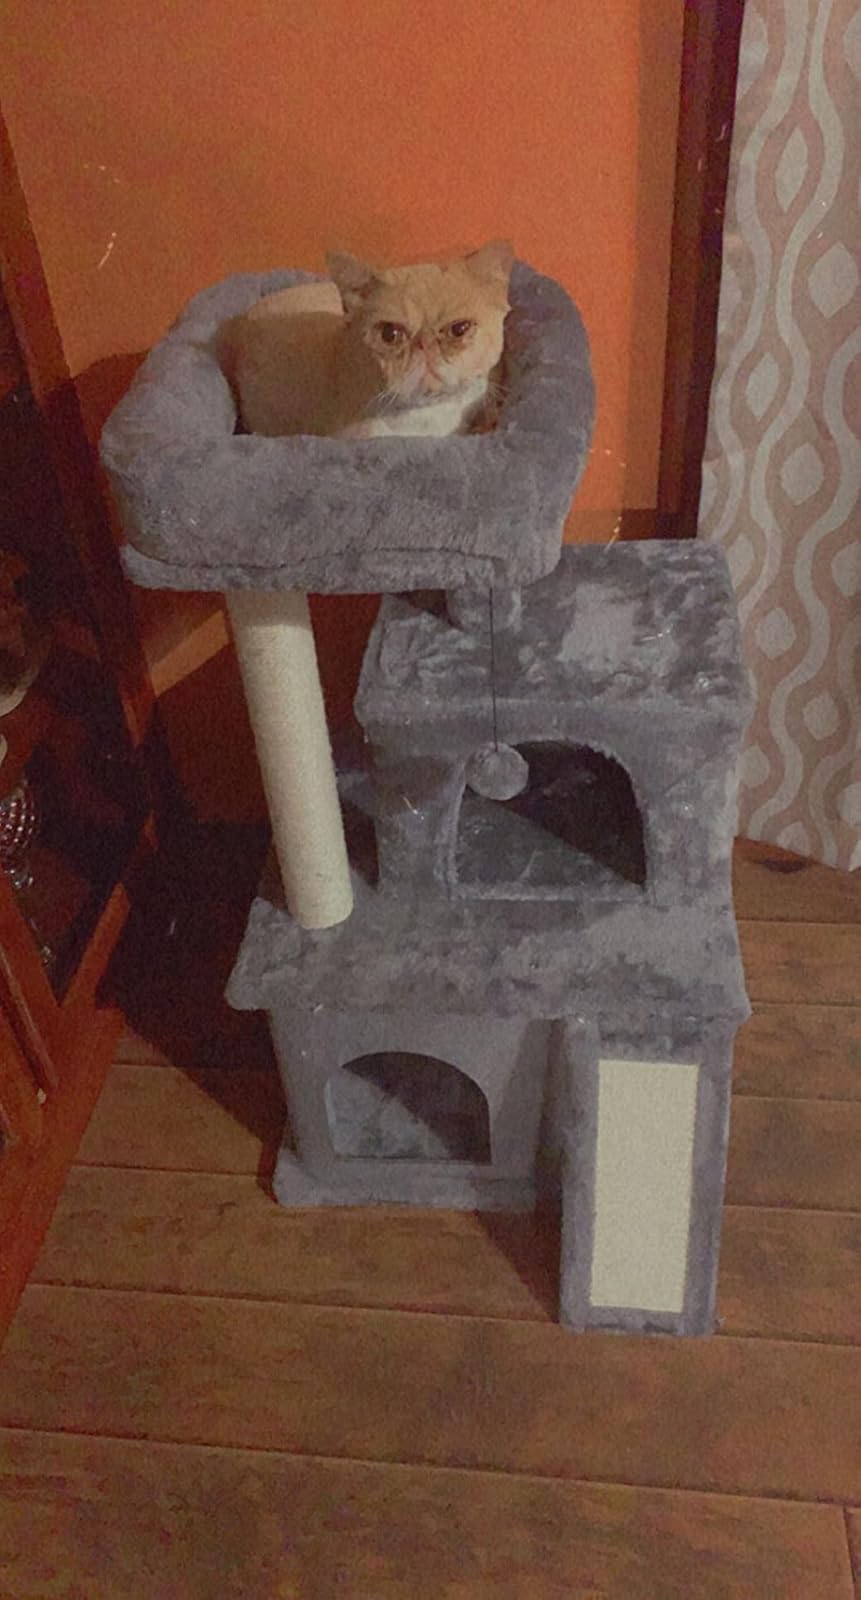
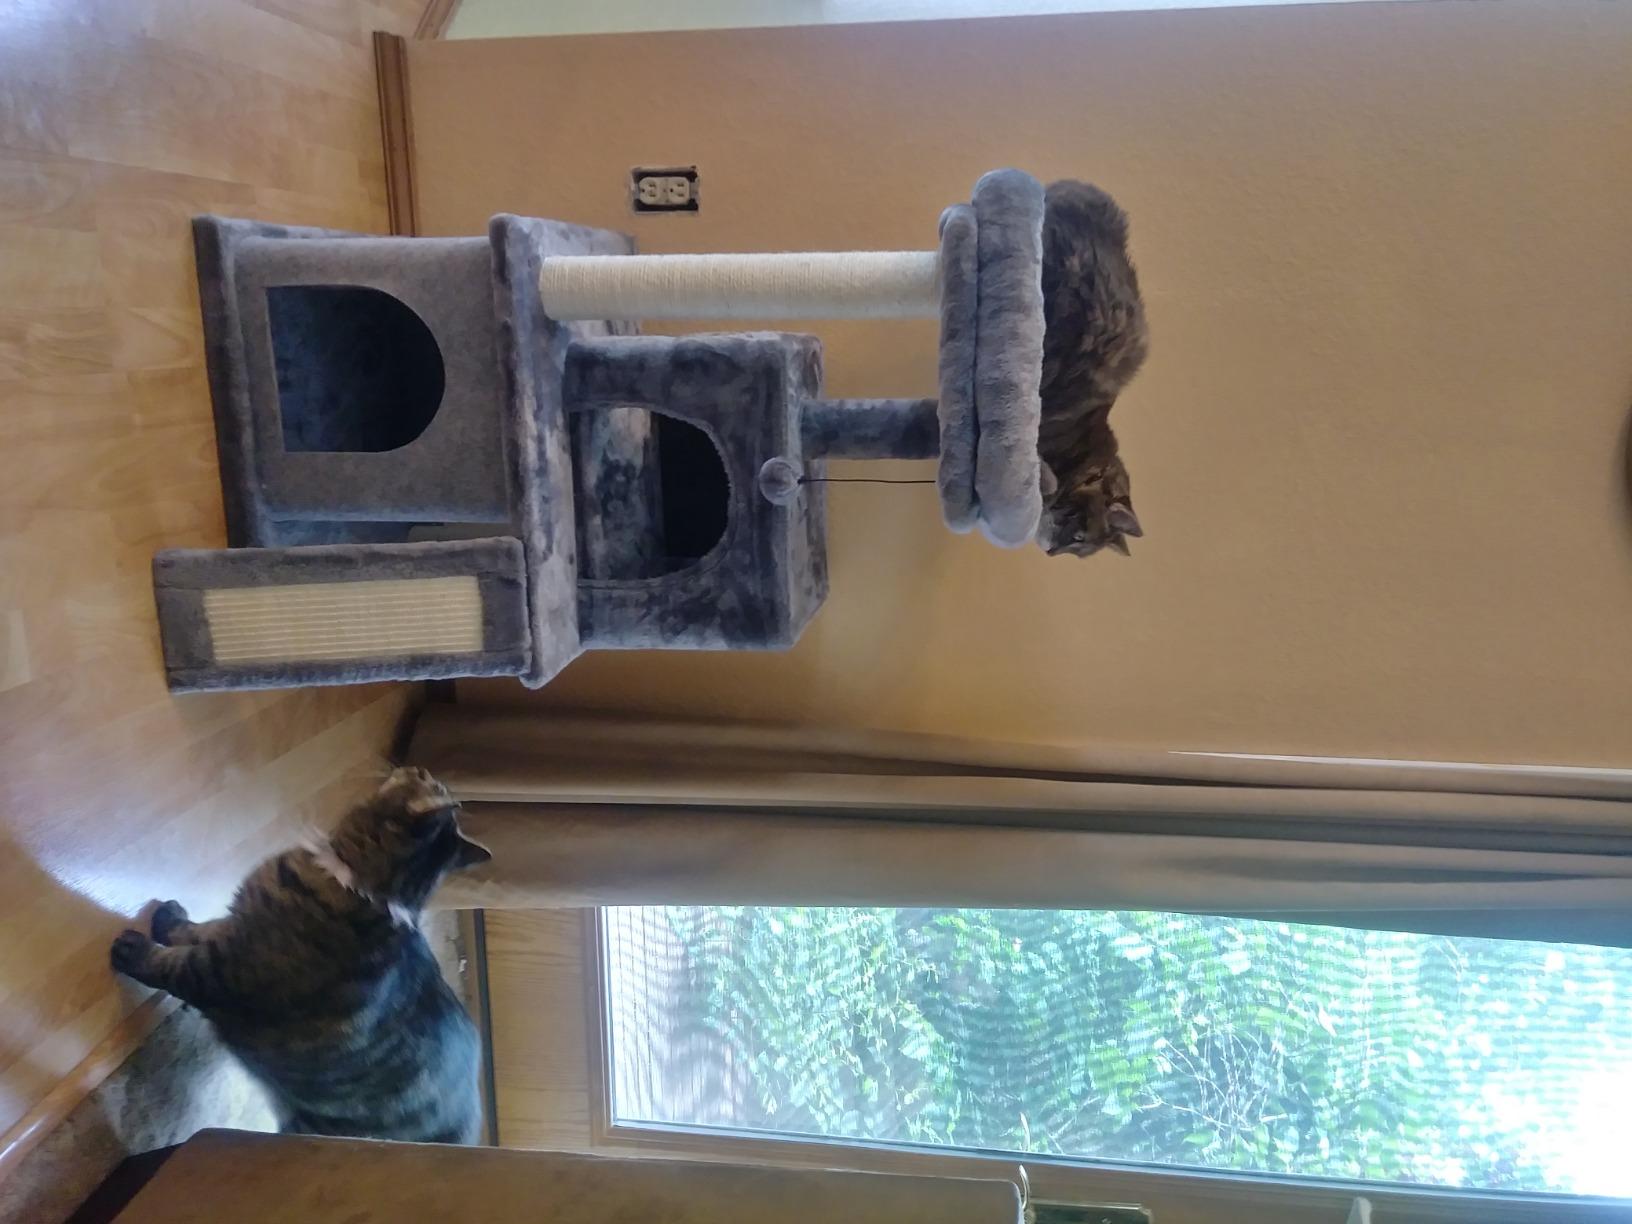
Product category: items_cat tree
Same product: yes